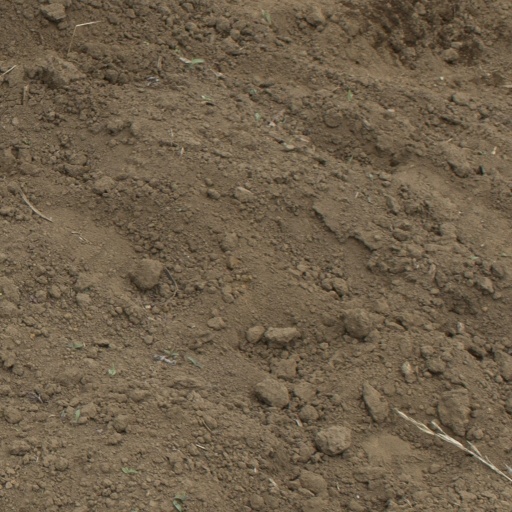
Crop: Jerusalem artichoke